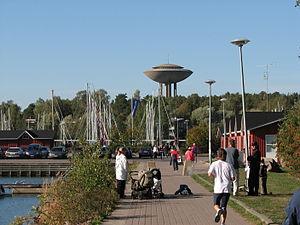
Haukilahti est un quartier de la ville d'Espoo en Finlande.